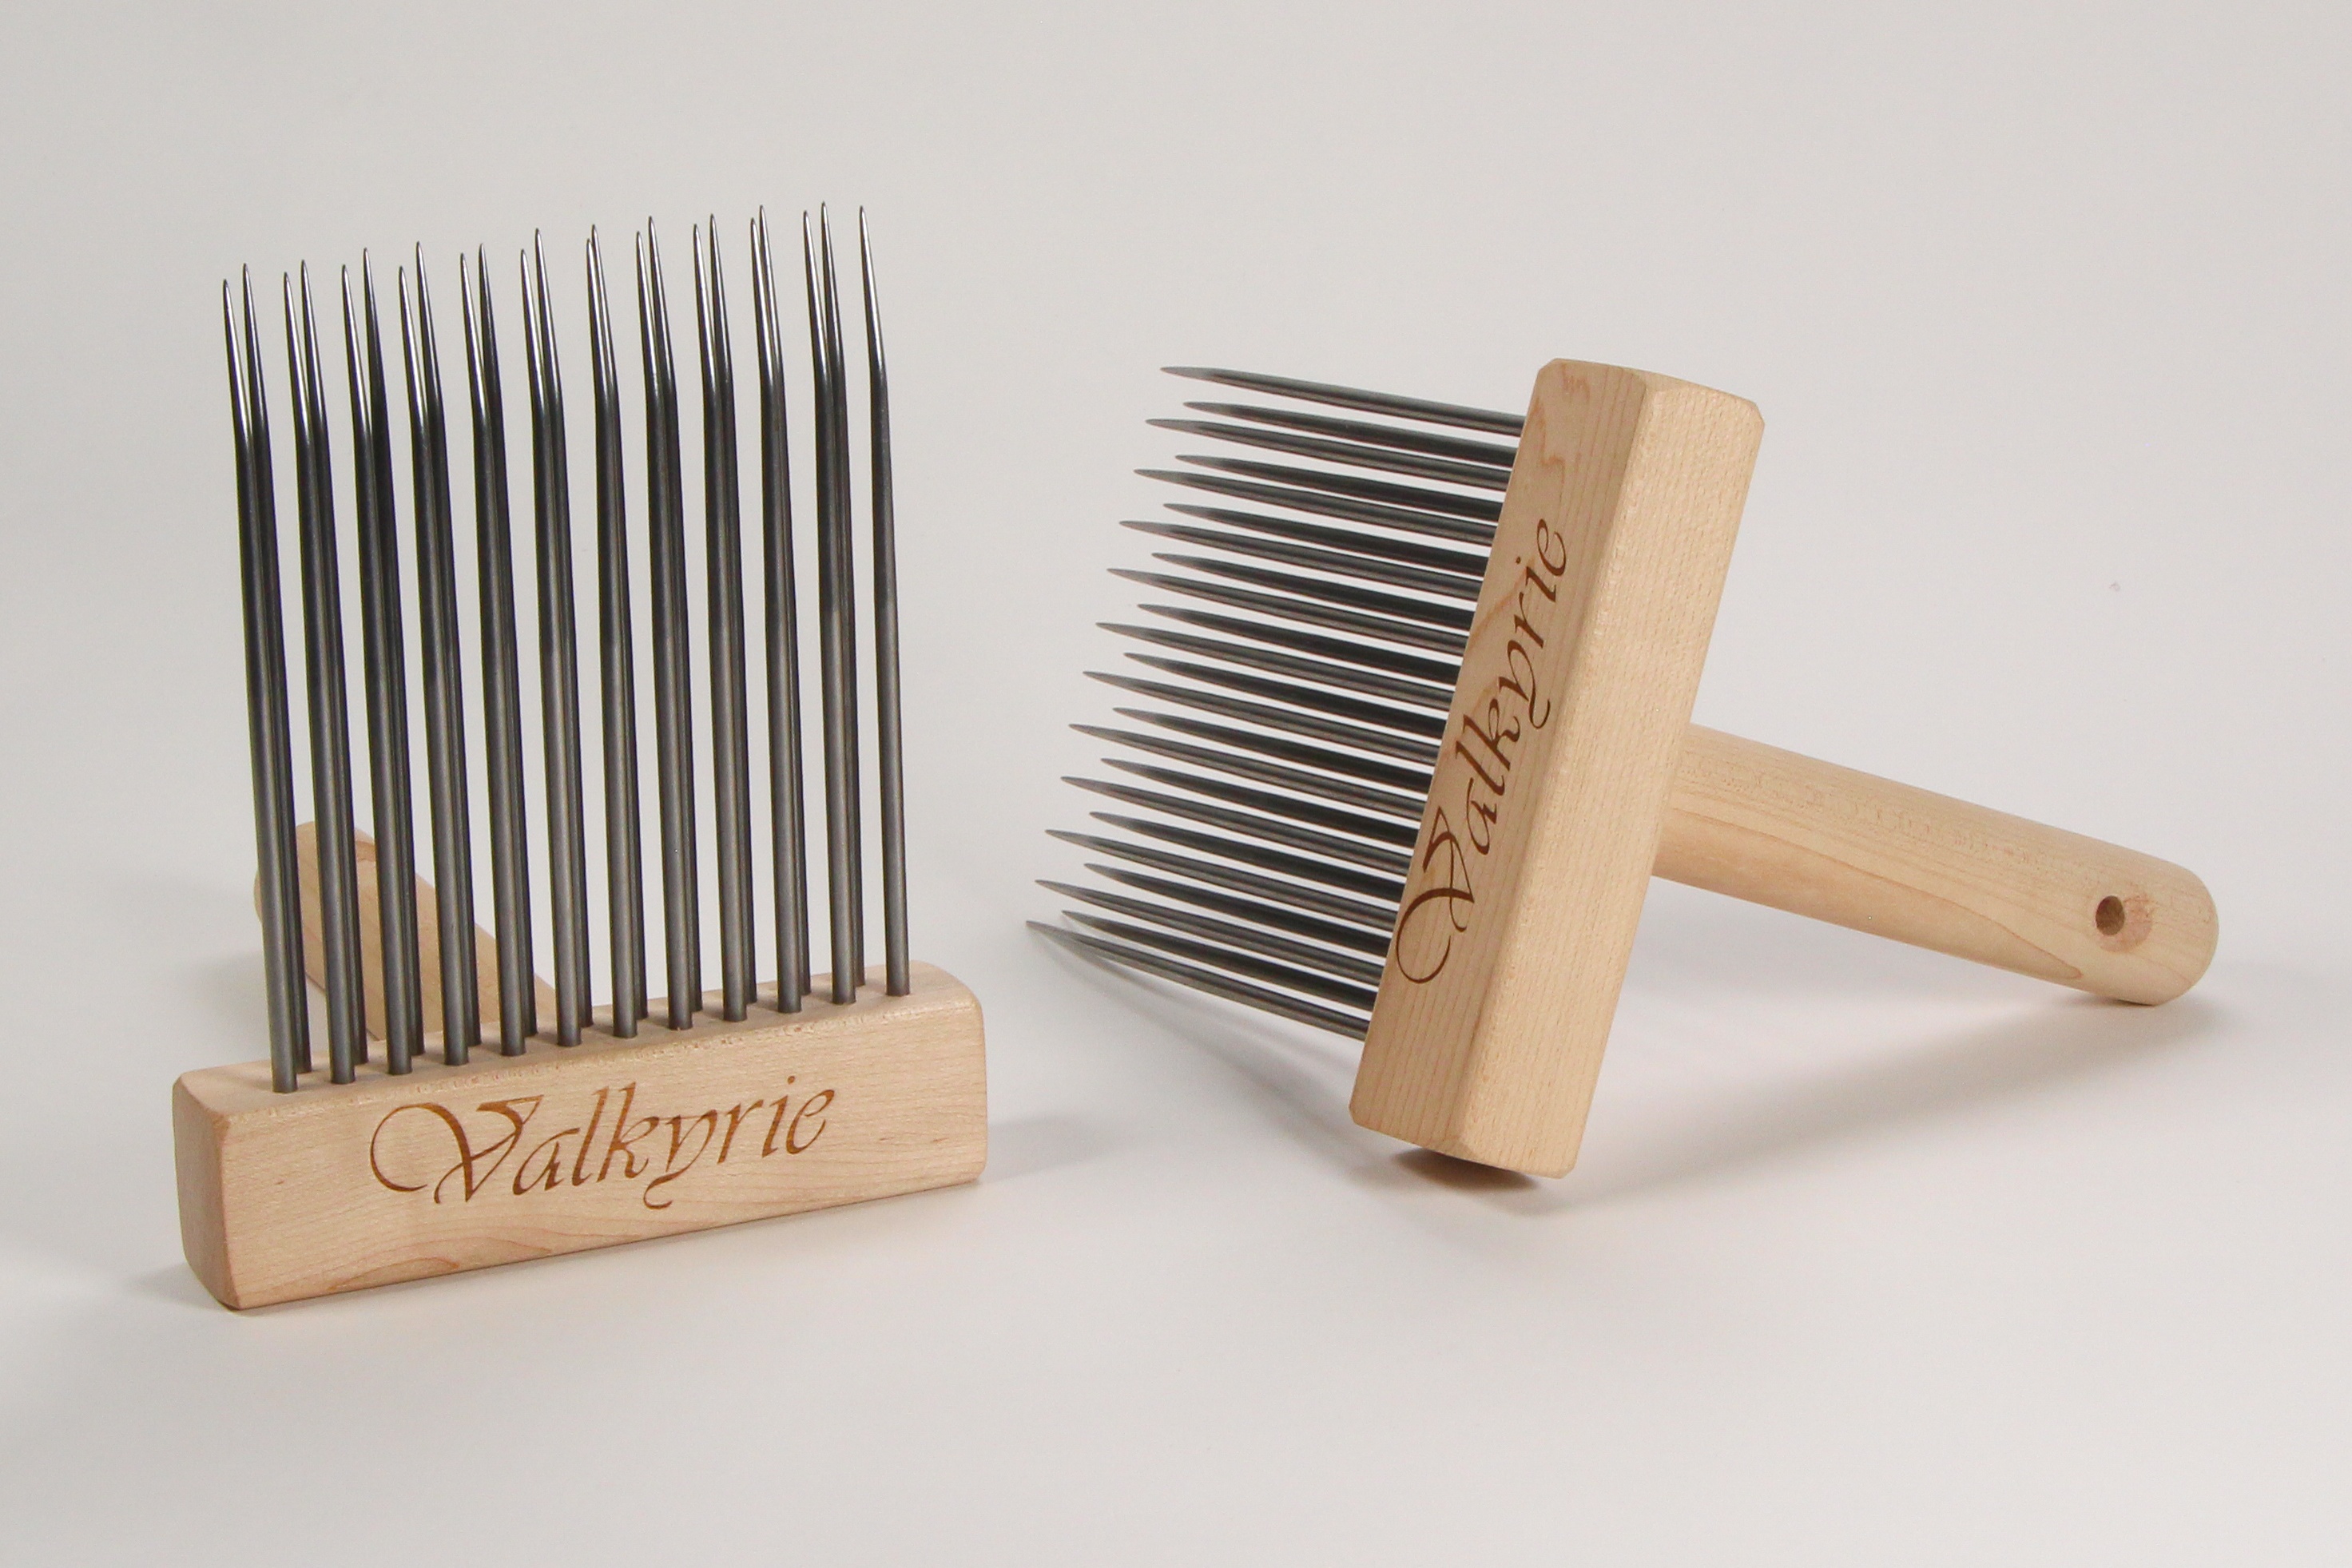
Viking Combs - Made by request
Brand: Valkyrie Tools
Made by request. Email customersupport@valkyrietools.com to order. Best for coarser (higher micron) fibers. The tines are made of polished, hardened steel mounted in unfinished hard maple. Sold as a pair. Specs: Number of rows/pitch: 2 Tine diameter: 1/8" Tine length: Approx. 4.5" Tine setting/spacing: 3/8" on center Head width: 5" Working width: Approx. 4" The pair weight about 25 ounces The handle is 1" in diameter and about 5" long.
Category: Arts & Entertainment > Hobbies & Creative Arts > Arts & Crafts > Art & Crafting Tools > Thread & Yarn Tools > Fiber Cards & Brushes